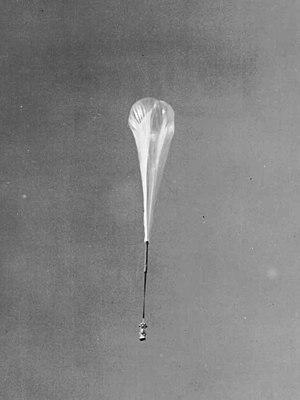
Arme volante non identifiée est une appellation qui désigne selon les auteurs :